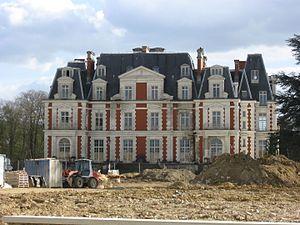
Le château de Malnoue en 2015. (Seine-et-Marne, région Île-de-France).
Émerainville est une commune française située dans le département de Seine-et-Marne en région Île-de-France.